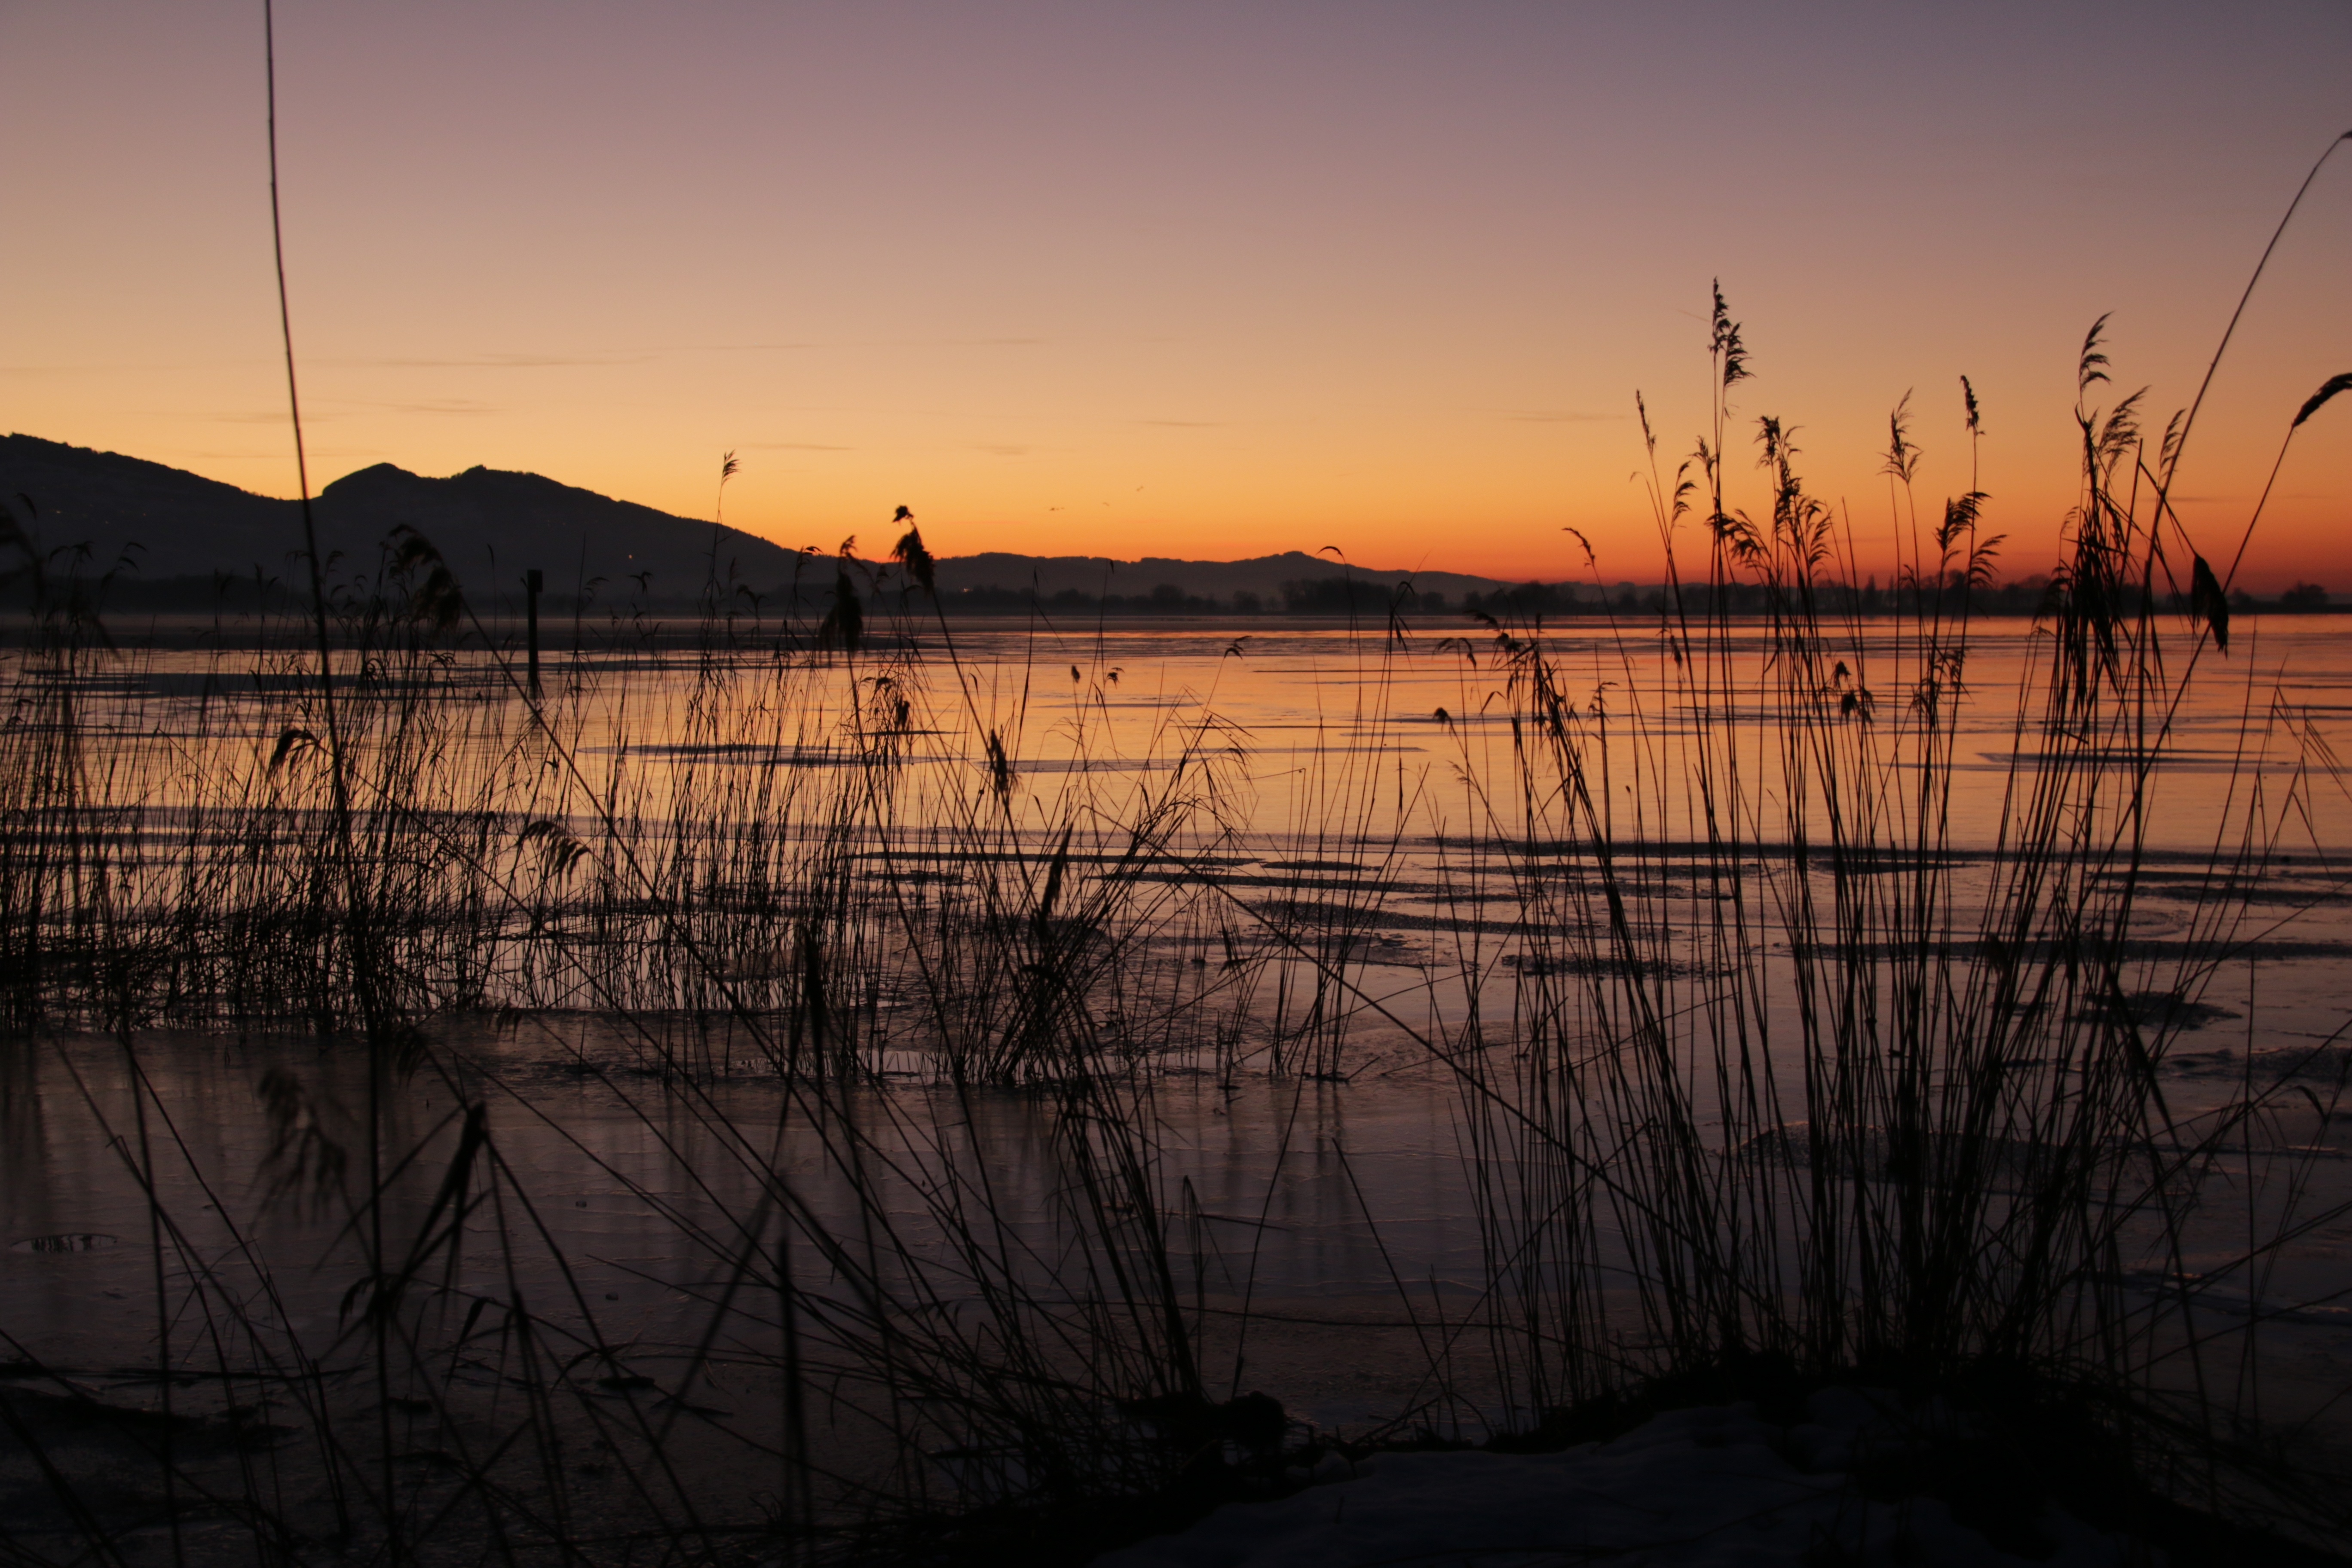
sea, water, nature, cold, winter, sun, sunrise, sunset, sunlight, morning, lake, dawn, river, dusk, ice, evening, reflection, bank, mountains, wetland, atmospheric phenomenon